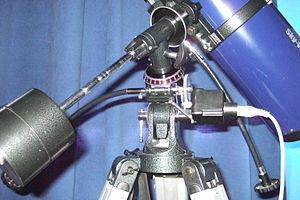
Photo d'une monture équatoriale Orion EQ-2.
Une monture équatoriale est un dispositif comportant un axe de rotation parallèle à l'axe de rotation terrestre. Elle permet de suivre facilement un astre lors de son parcours dans la voûte céleste.